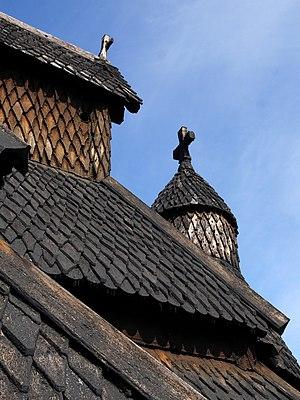
La stavkirke de Borgund à Borgund, Lærdal, Sogn og Fjordane, est considérée comme étant la mieux préservée des églises en bois debout subsistant en Norvège.